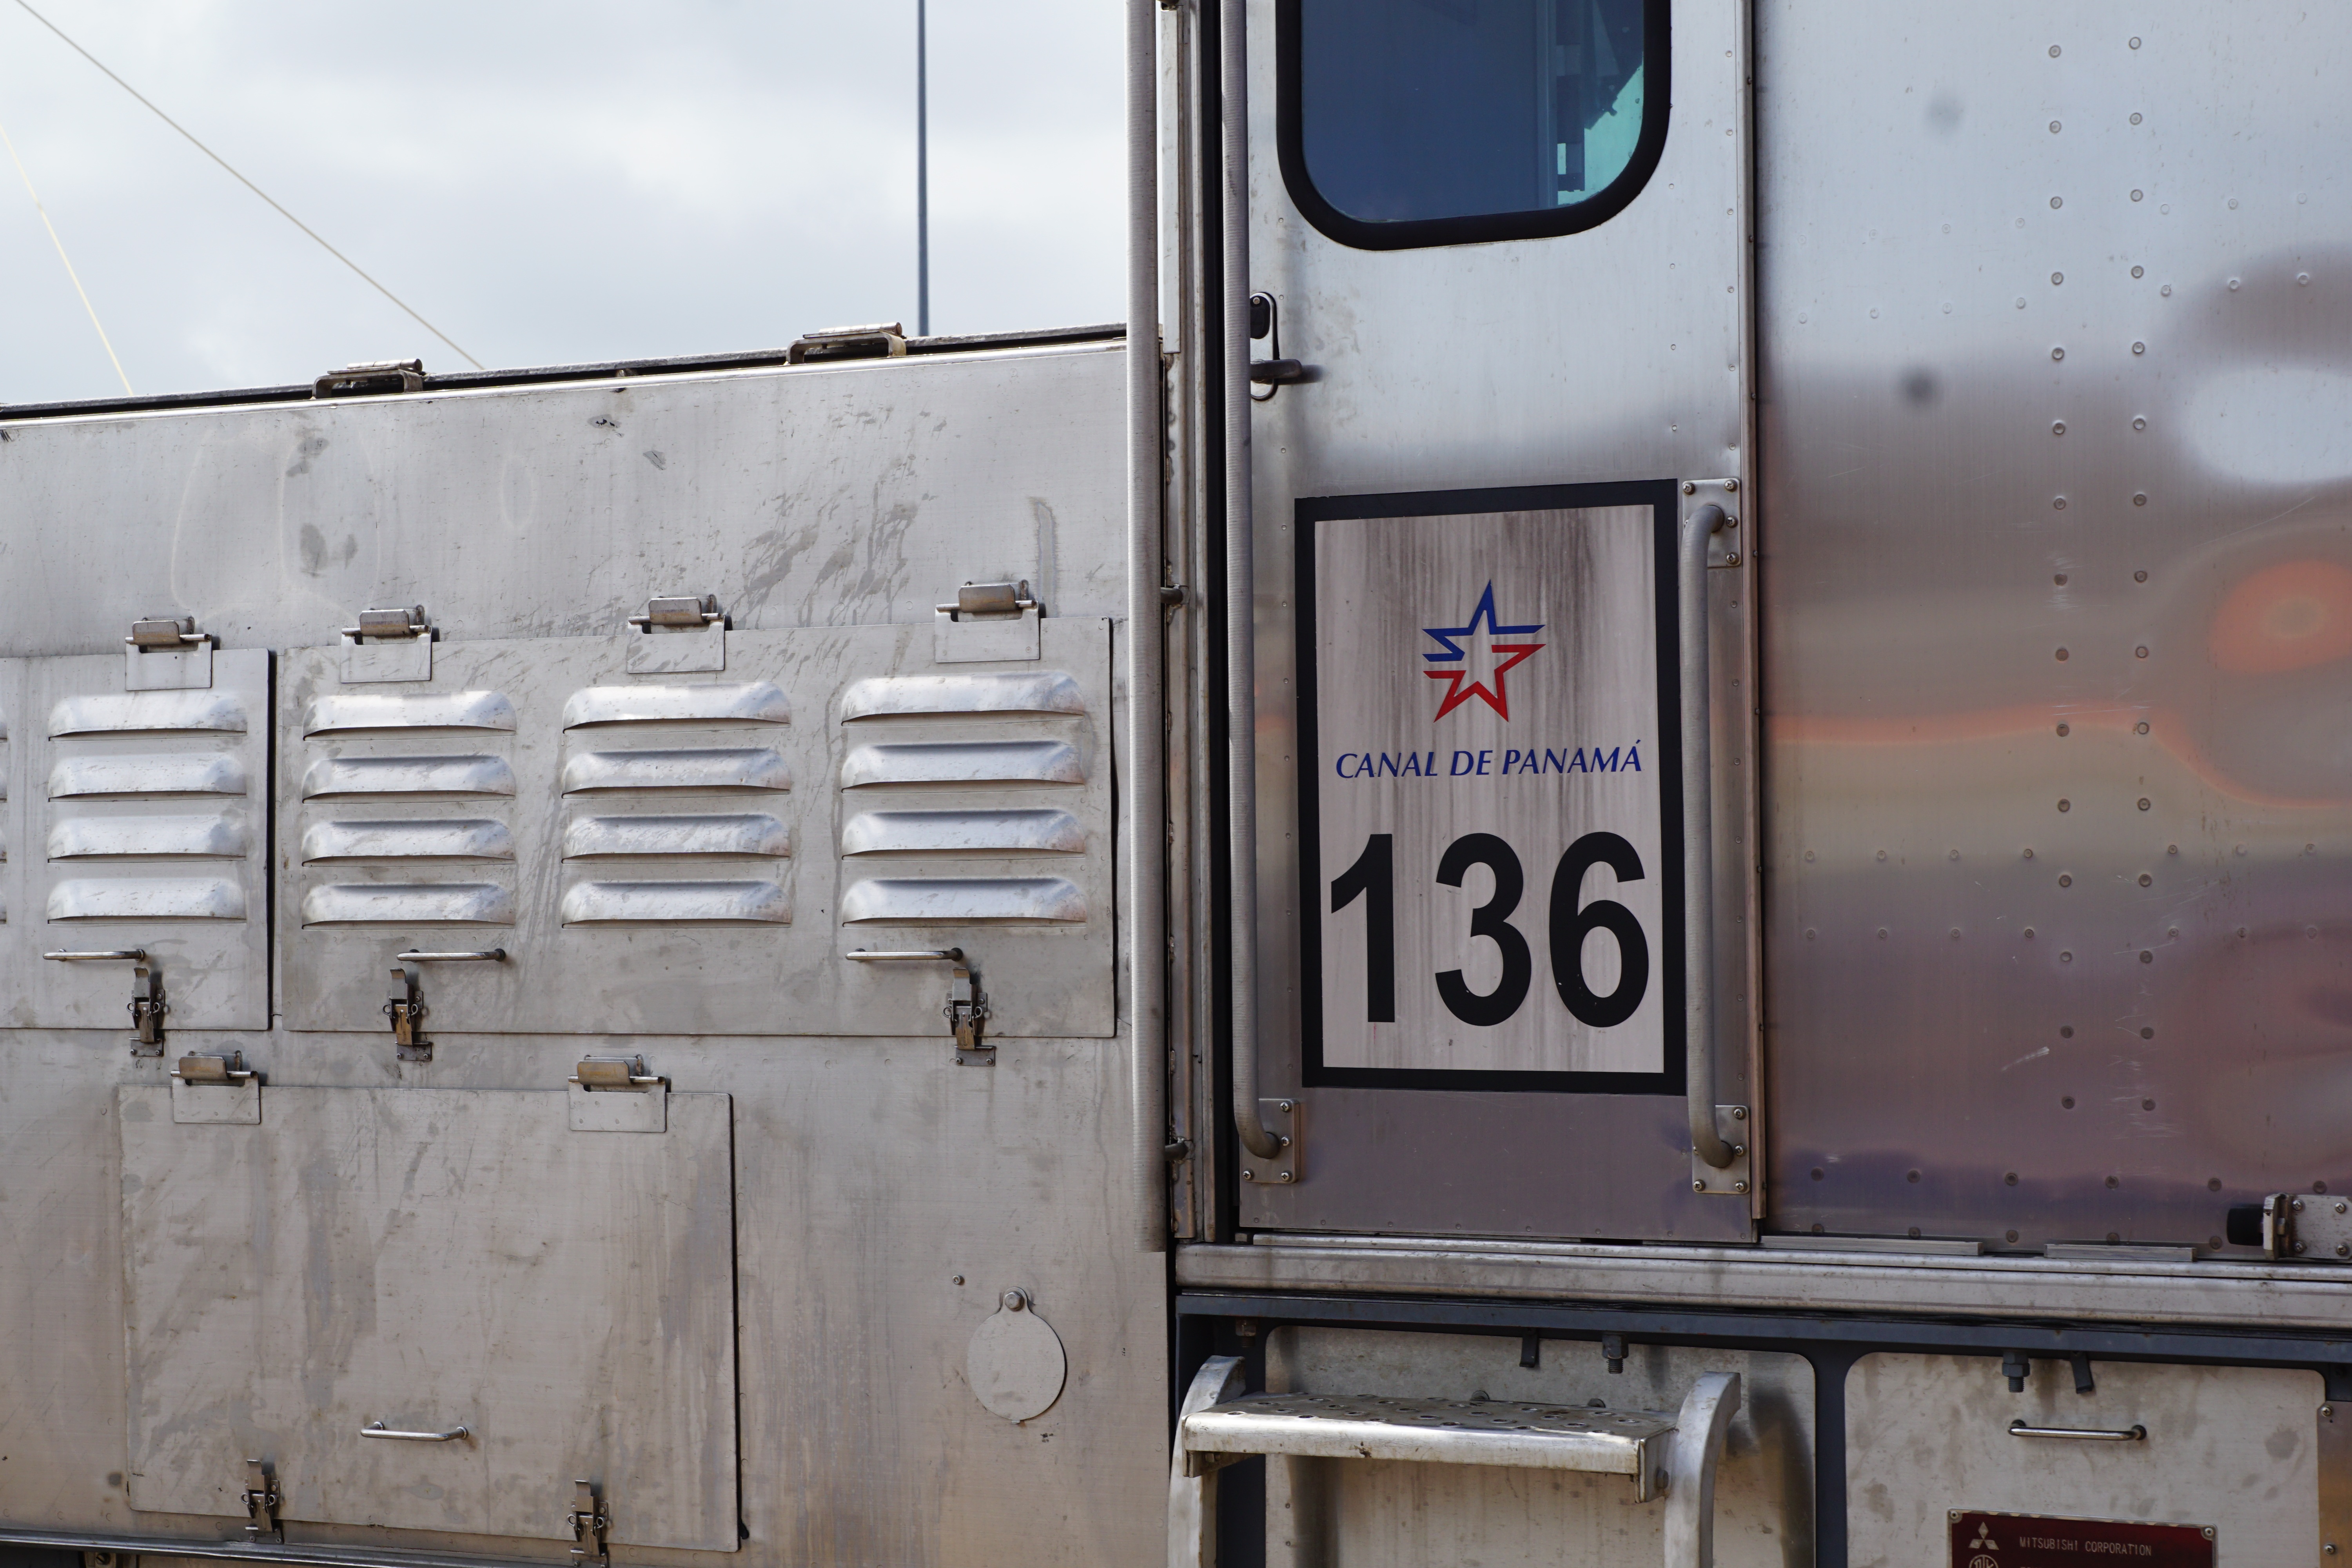
work, star, lake, number, wall, transport, vehicle, public transport, one, three, logo, silver, south america, channel, hard, six, drag, panama, 136, gatun